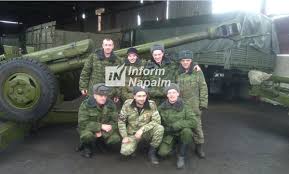
Label: Self Propelled Artillery